SS Ellan Vannin (1854)

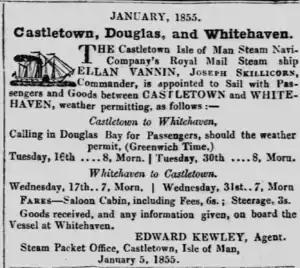
Advertisement for the services of the "Ellan Vannin."

The "Ellan Vannin" entered service under the command of Captain Joseph Skillicorn, an experienced mariner who prior to his appointment had been in the employ of the Isle of Man Steam Packet Company serving on the "Mona's Queen" with the rank of First Officer.